John Ferdinand Smyth Stuart

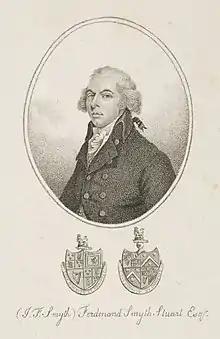
Ferdinand Smyth Stuart, 1808

John Ferdinand Smyth Stuart (1745 – 20 December 1814), known until 1793 as John Ferdinand Smyth and mostly after that as Ferdinand Smyth Stuart, was a Scottish-born American loyalist and physician who claimed to be a great-grandson of King Charles II. As the author of "A Tour in the United States of America" (1784), he used the name John Ferdinand Dalziel Smyth.